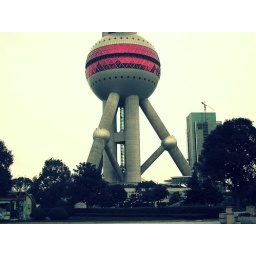
the base of the pearl tower in Shanghai